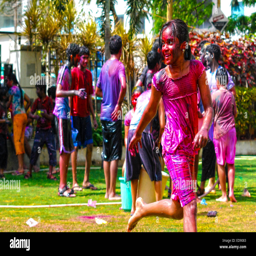
a young girl covered in colored powder & water from head to tow during the celebration of spring hindu festival